Musée d'Art et d'Histoire du Judaïsme

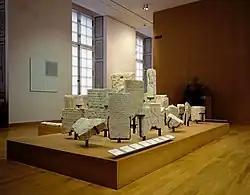
"Medieval gravestones," Paris, 13th century, limestone, on a long-term loan from the Musée national du Moyen-age, Paris

This remarkably well-preserved sukkah of exceptional quality from the 19th century was used for the festival of Sukkot, one of the Three Pilgrimage Festivals. The panels are decorated with paintings of an Austrian village, the first few words of the Decalogue, and a view of Jerusalem.